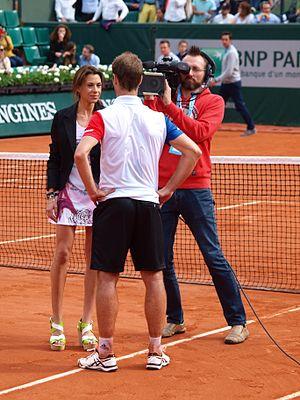
Marion Bartoli qui interroge le joueur de tennis français Richard Gasquet, lors des internationaux de France de tennis, sur le stade Roland-Garros, à Paris, le 25 mai 2016, après son duel sportif contre le joueur américain Bjorn Fratangelo.